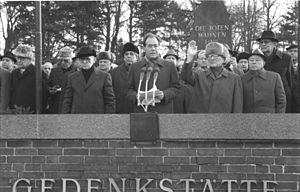
Le cimetière central de Berlin-Friedrichsfelde est un cimetière berlinois situé non pas à Berlin-Friedrichsfelde mais à Berlin-Lichtenberg, les deux quartiers faisant partie de l'arrondissement de Lichtenberg. Ce cimetière fut inauguré en 1881 sous le nom de cimetière municipal berlinois de Friedrichsfelde. On l'appelait depuis la mort du fondateur du SPD Wilhelm Liebknecht qui y fut enterré en 1900, le cimetière des socialistes. Il s'agit d'un cimetière paysager municipal et aconfessionnel de 281 507 m², c'est-à-dire 28 hectares.